Luis Herrera Cometta

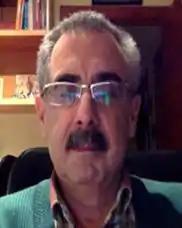
Luis Herrera.

Luis Alfredo ""Gaucho"" Herrera Cometta (born December 20, 1946) is a Venezuelan relativity physicist, whose research focuses on the study of anisotropy, the extended thermodynamics, exact and semi numeric solutions, axial symmetric solutions, alternative approaches to detect gravitational radiation using gyroscopes and recently about the relevance of super energy and super Poynting in General Relativity. Herrera is Emeritus Professor in the Escuela de Física at Universidad Central de Venezuela and currently is Visiting Professor at the Instituto Universitario de Fisica Fundamental y Matematicas, Universidad de Salamanca, Salamanca, Spain.